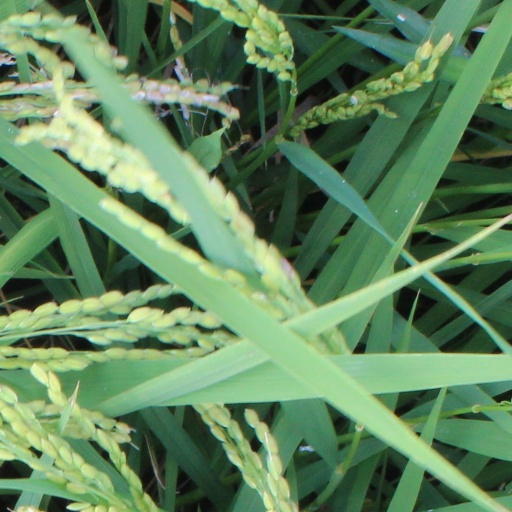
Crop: rice